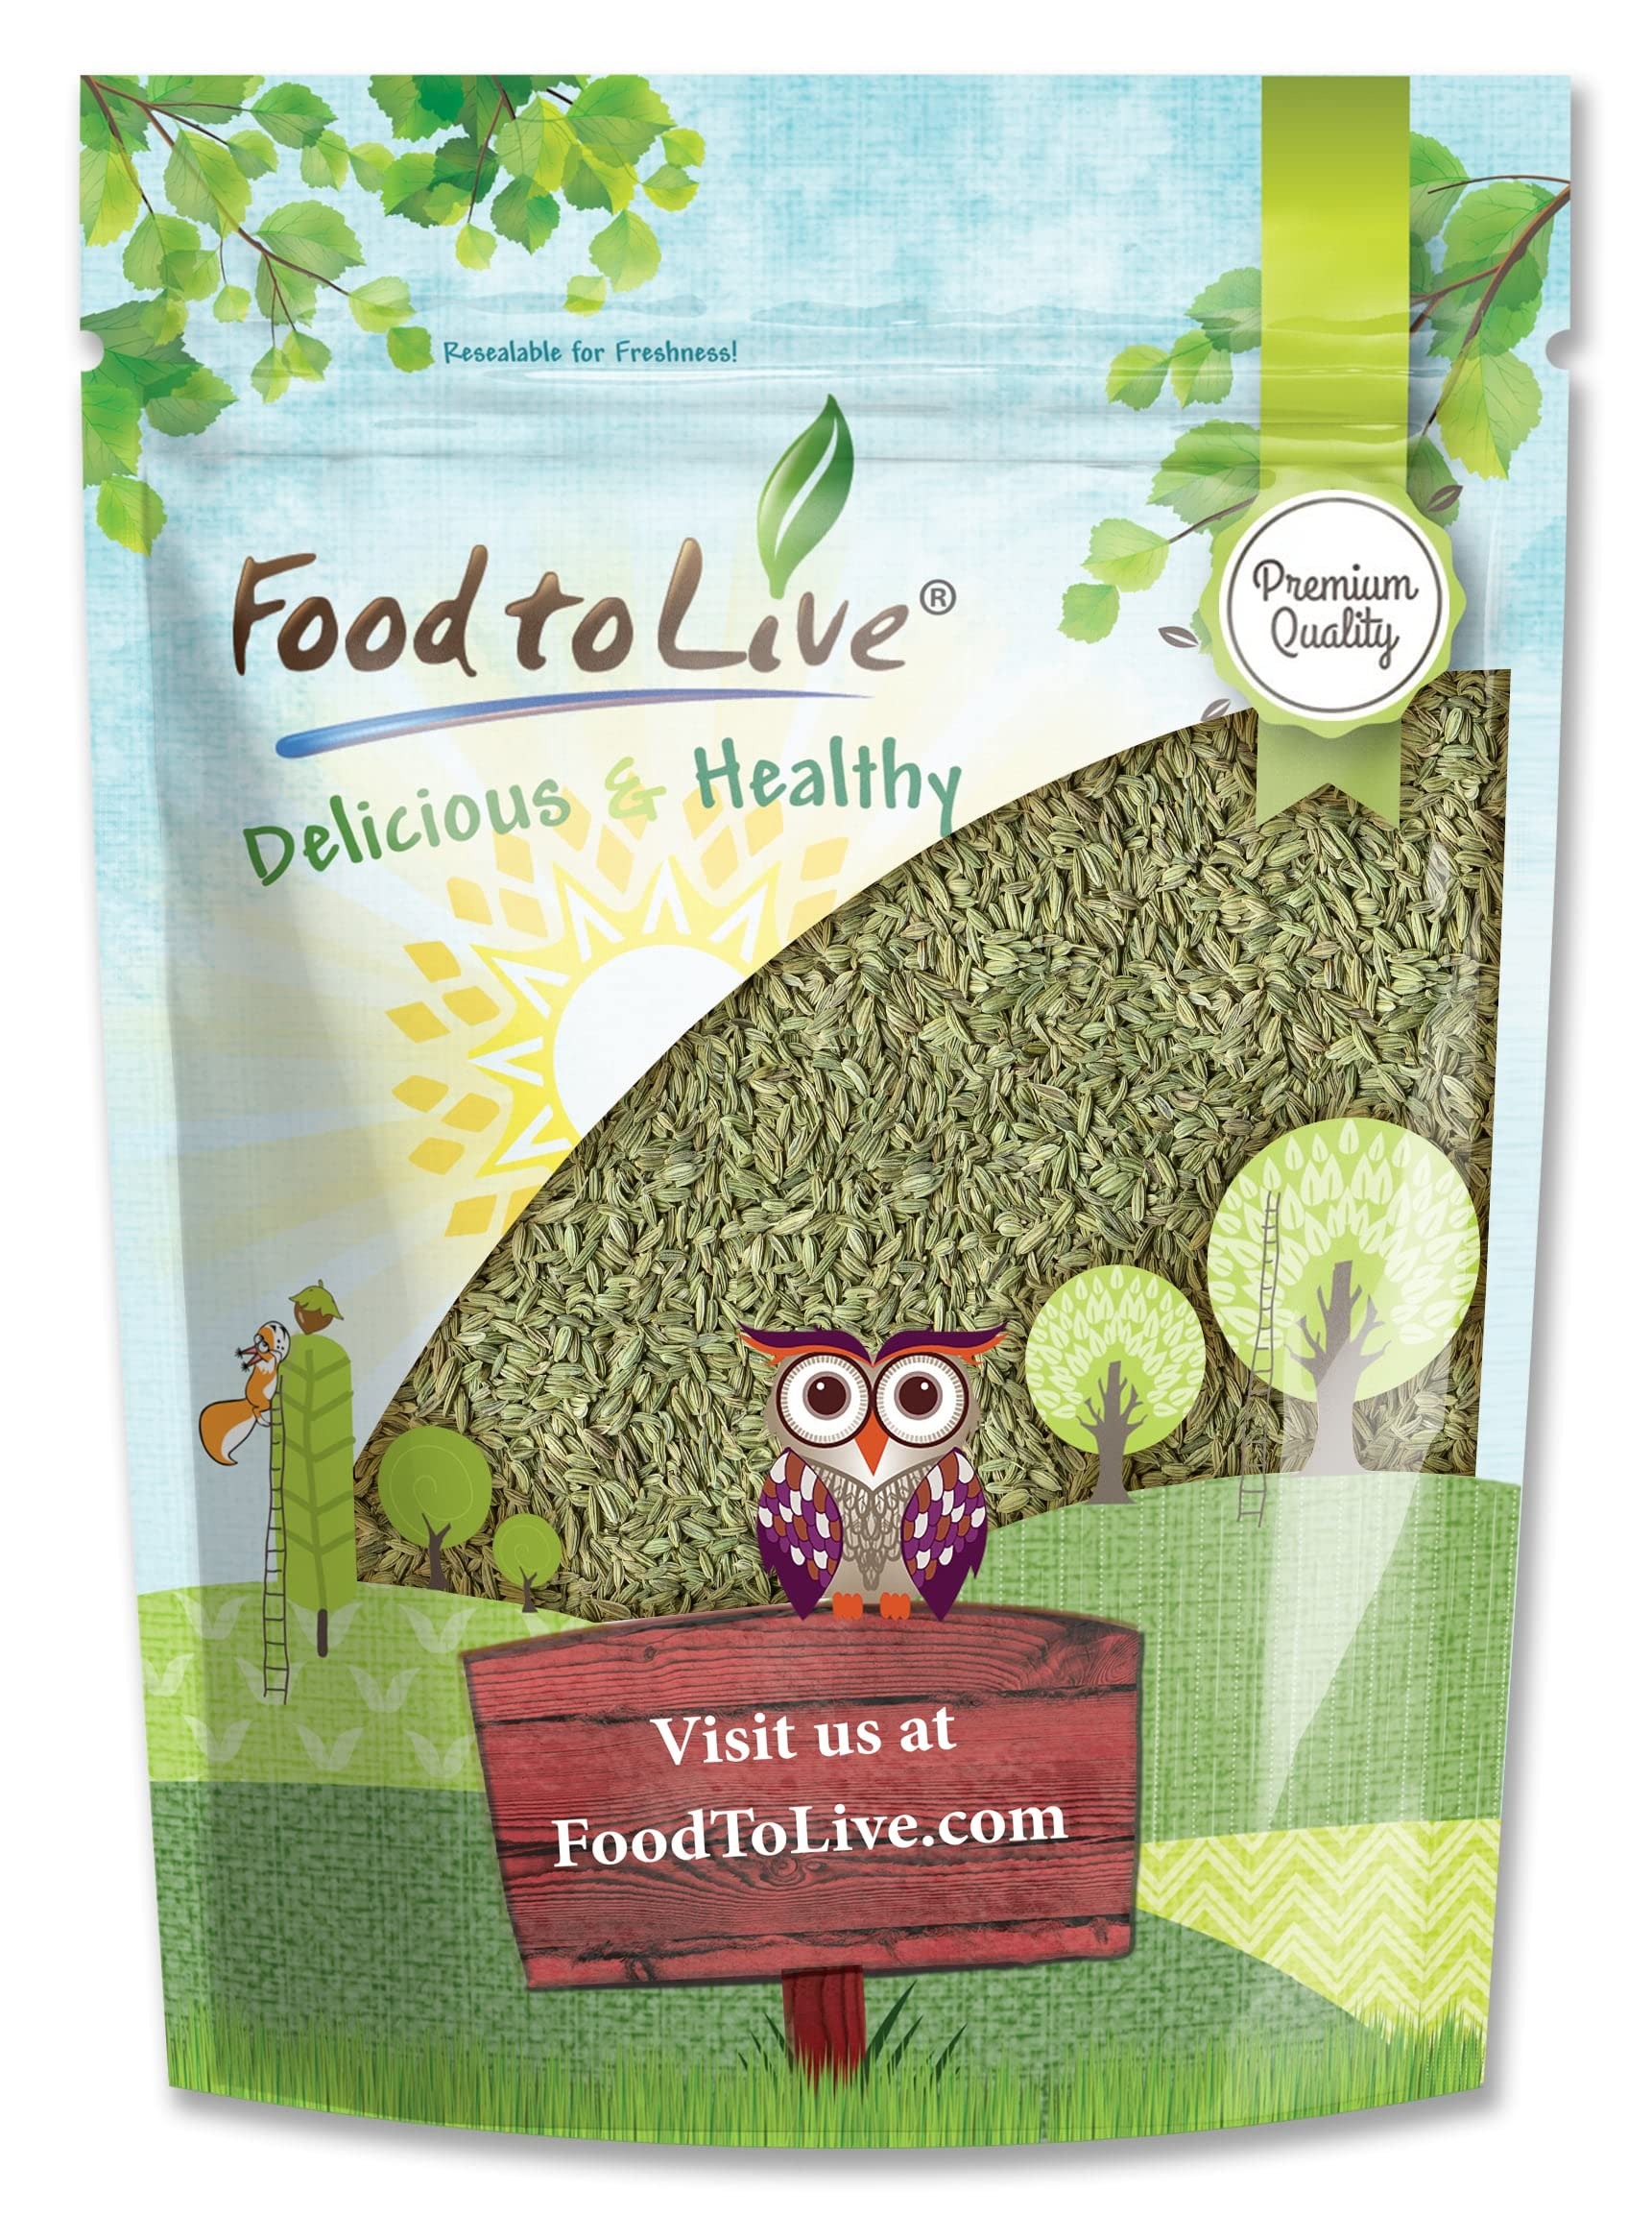
Item Name: Food to Live Fennel Seeds, 8 Ounces – Whole Raw Seeds, Non-Irradiated, Kosher, Vegan, Bulk. Sweet Licorice Flavor. High in Dietary Fiber. Great for Fennel Tea
Bullet Point 1: ✔️Raw Whole Seeds
Bullet Point 2: ✔️Highest Quality, Highest Purity
Bullet Point 3: ✔️Amazing little seeds with great health benefits. Indeed, the seeds indeed are the storehouse for many vital vitamins. Vitamin A, vitamin E, vitamin C as well as many B-complex vitamins like thiamin, pyridoxine, riboflavin and niacin particularly are concentrated in these seeds.
Bullet Point 4: ✔️Fennel seed has been recognized as one of nine Anglo-Saxon sacred herbs for its health benefits. The spice is one of the most sought-after ingredients in many popular cuisines all over the Mediterranean regions.
Bullet Point 5: ✔️Many cultures in India, Pakistan, Afghanistan, Iran and the Middle East use fennel seed in their cookery. It is one of the most important spices in Kashmiri Pandit and Gujarati cooking.
Product Description: <br>Fennel is a plant that belongs to the parsley family. It comes to us from the Mediterranean, but it’s so undemanding in its environment that today it’s cultivated almost all over the world. This herb is widely used in cooking due to its rich flavor and aroma that are very similar to anise. <br><br><br>Nutritional Value <br><br>In order to truly appreciate fennel nutrition benefits, you need to know how many nutrients its seeds contain and in what quantities. 3.5 ounces of dried fennel seeds have: <br><br><br>39g fiber <br>21mg vitamin C <br>135IU vitamin A <br>1196mg calcium <br>18.5mg iron <br>487mg phosphorus <br>1.067mg copper <br>6.533mg manganese <br>385mg magnesium <br>3.70mg zinc <br><br>Of course, eating 3.5 ounces of fennel seeds in one go is impossible and would definitely classify as ‘too much’. However, adding small amounts of them to your diet would allow you to get a fraction of all these essential elements while enjoying the fantastic flavor and taste of this spice. <br><br>Vegans and vegetarians should appreciate the high iron content of fennel seeds more than most people because it’s hard to plan a plant-based diet that would contain sufficient amounts of this element. Note that an adult man requires about 10mg iron a day, while women need at least 15mg. Every pinch of fennel seeds in your salad helps you achieve this daily requirement in a natural way. <br><br><br>How to Eat <br><br>As fennel seeds are a spice, you can use them as any other spice, flavoring a great variety of dishes. If you really love the taste, you can try eating roasted fennel seeds as a snack. They are crunchy and rather sweet. Just remember to indulge in this treat in moderation. <br><br>Fennel seeds are a perfect spice for marinades of any kind. <br><br>Fennel Seeds should be stored in an airtight container. Keep them in a cool dark place and away from foods that may absorb their aroma. Grind them right before use.
Value: 8.0
Unit: Ounce

Price: 7.78